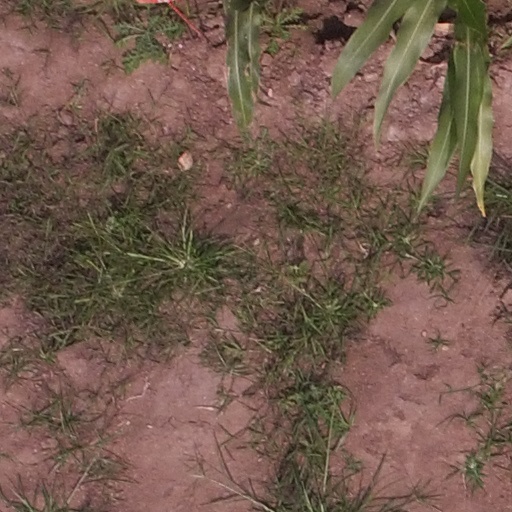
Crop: maize; corn